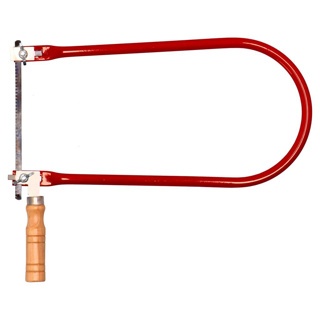
Basic - Basic Figuurzaag | 4 stuks
Figuurzaag om allerleifiguren uit te zagen, nclusief enkele zaagjes Zaag figuren uit hout met deze figuurzaag Vind jij het leuk om dingen te maken? Met deze figuurzaag kun je allerlei dingen uit hout zagen! Je moet wel eerst een beetje oefenen, maar je zult al snel leuke figuren kunnen zagen. De figuurzaag op blister is geschikt voor kinderen vanaf acht jaar.
Brand: Basic
Category: Hardware > Tools > Saws > Hand Saws > Coping Saws